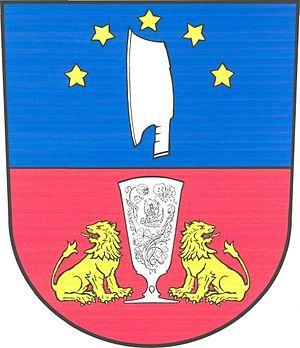
Sklené est une commune du district de Žďár nad Sázavou, dans la région de Vysočina, en République tchèque. Sa population s'élevait à 106 habitants en 2019.